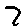
Label: 7